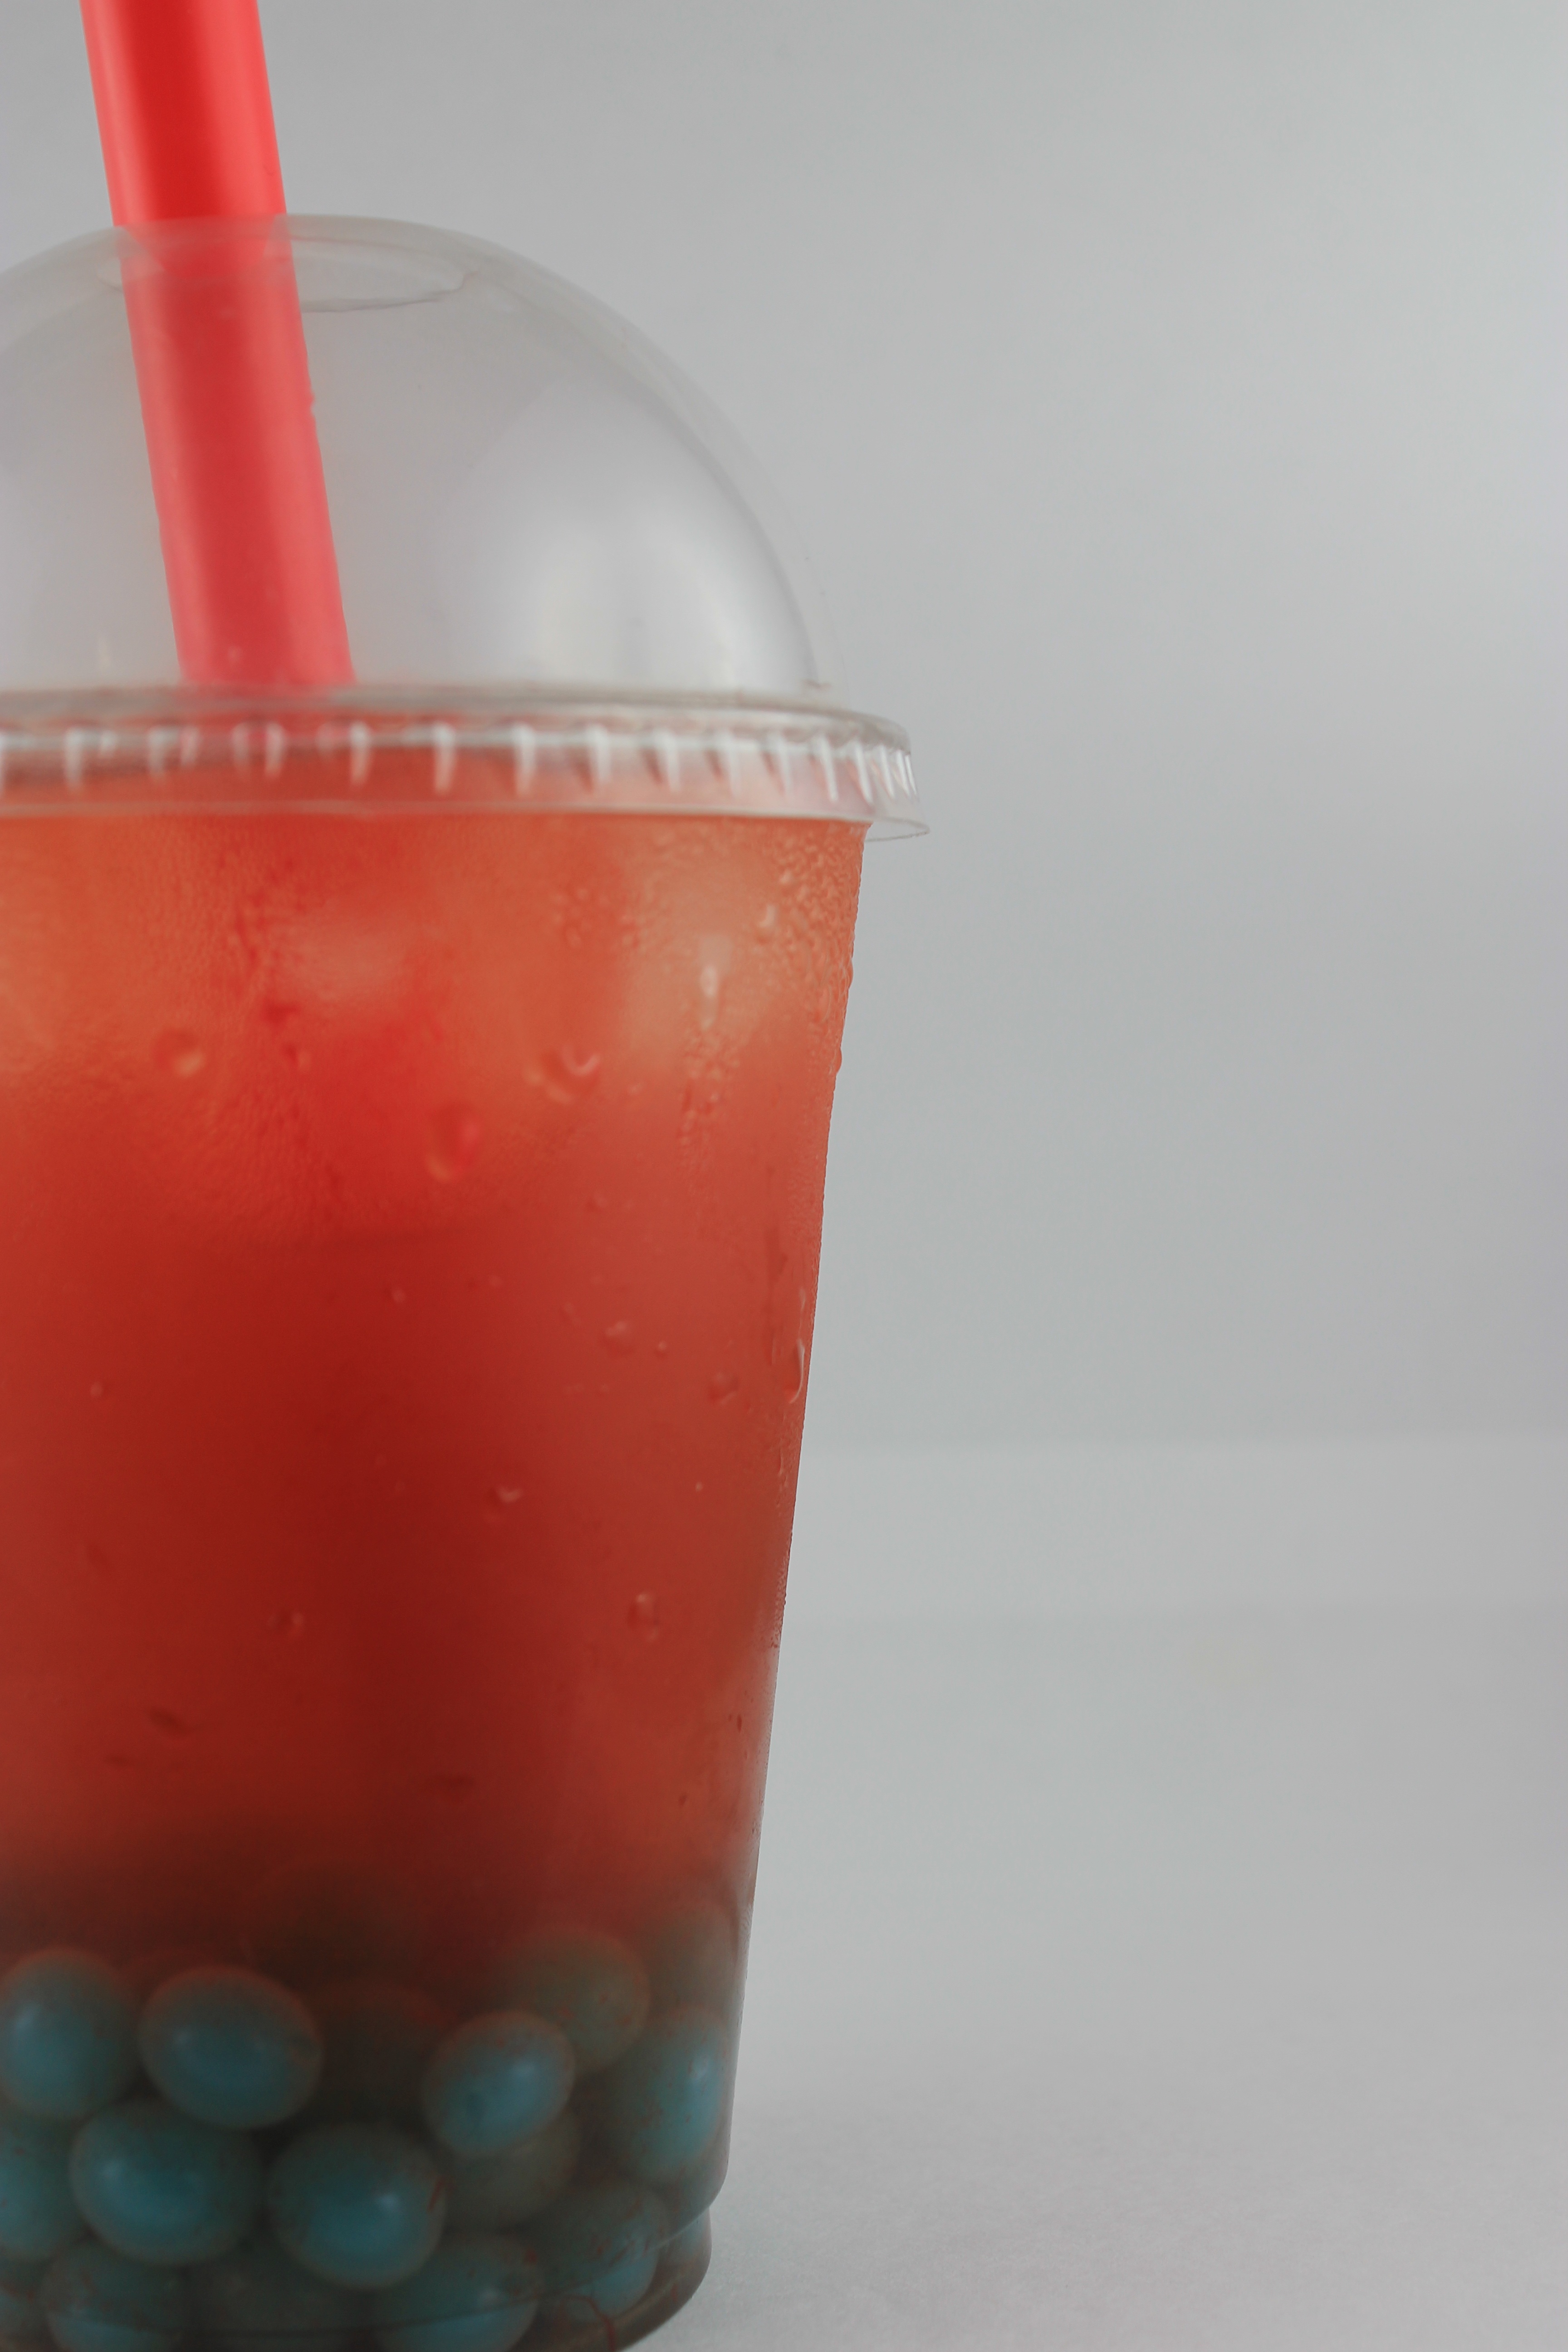
fruit, food, produce, drink, slush, iceberg, cocktail, strawberry, freshness, smoothie, juice, liqueur, strawberries, beads, milkshake, bubble tea